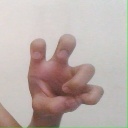
अक्षर: छ